Volvo S40

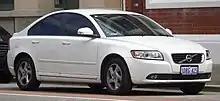
Facelift Volvo S40 T5 (Australia)

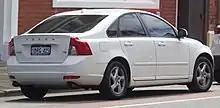
Facelift Volvo S40 T5 (Australia)

The S40 was refreshed for April 2007. Improvements include improved audio systems, increased storage space and new safety features like emergency brake lights which flash rapidly during hard braking to alert traffic behind the car. The new S40 also comes with optional active bi xenon headlights which point the light beam in the direction of the road as it curves (standard in SE Lux models).